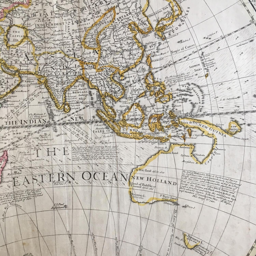
a map of the world - picture